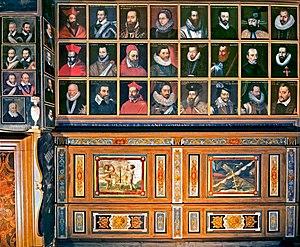
Le château de Beauregard, datant du XVIᵉ siècle, est situé dans la commune de Cellettes dans le Loir-et-Cher à une dizaine de kilomètres au sud de Blois. Il fait partie des châteaux de la Loire et est célèbre par sa Galerie des Illustres. Il fait l’objet d’un classement au titre des monuments historiques par la liste de 1840. Ouvert à la visite.